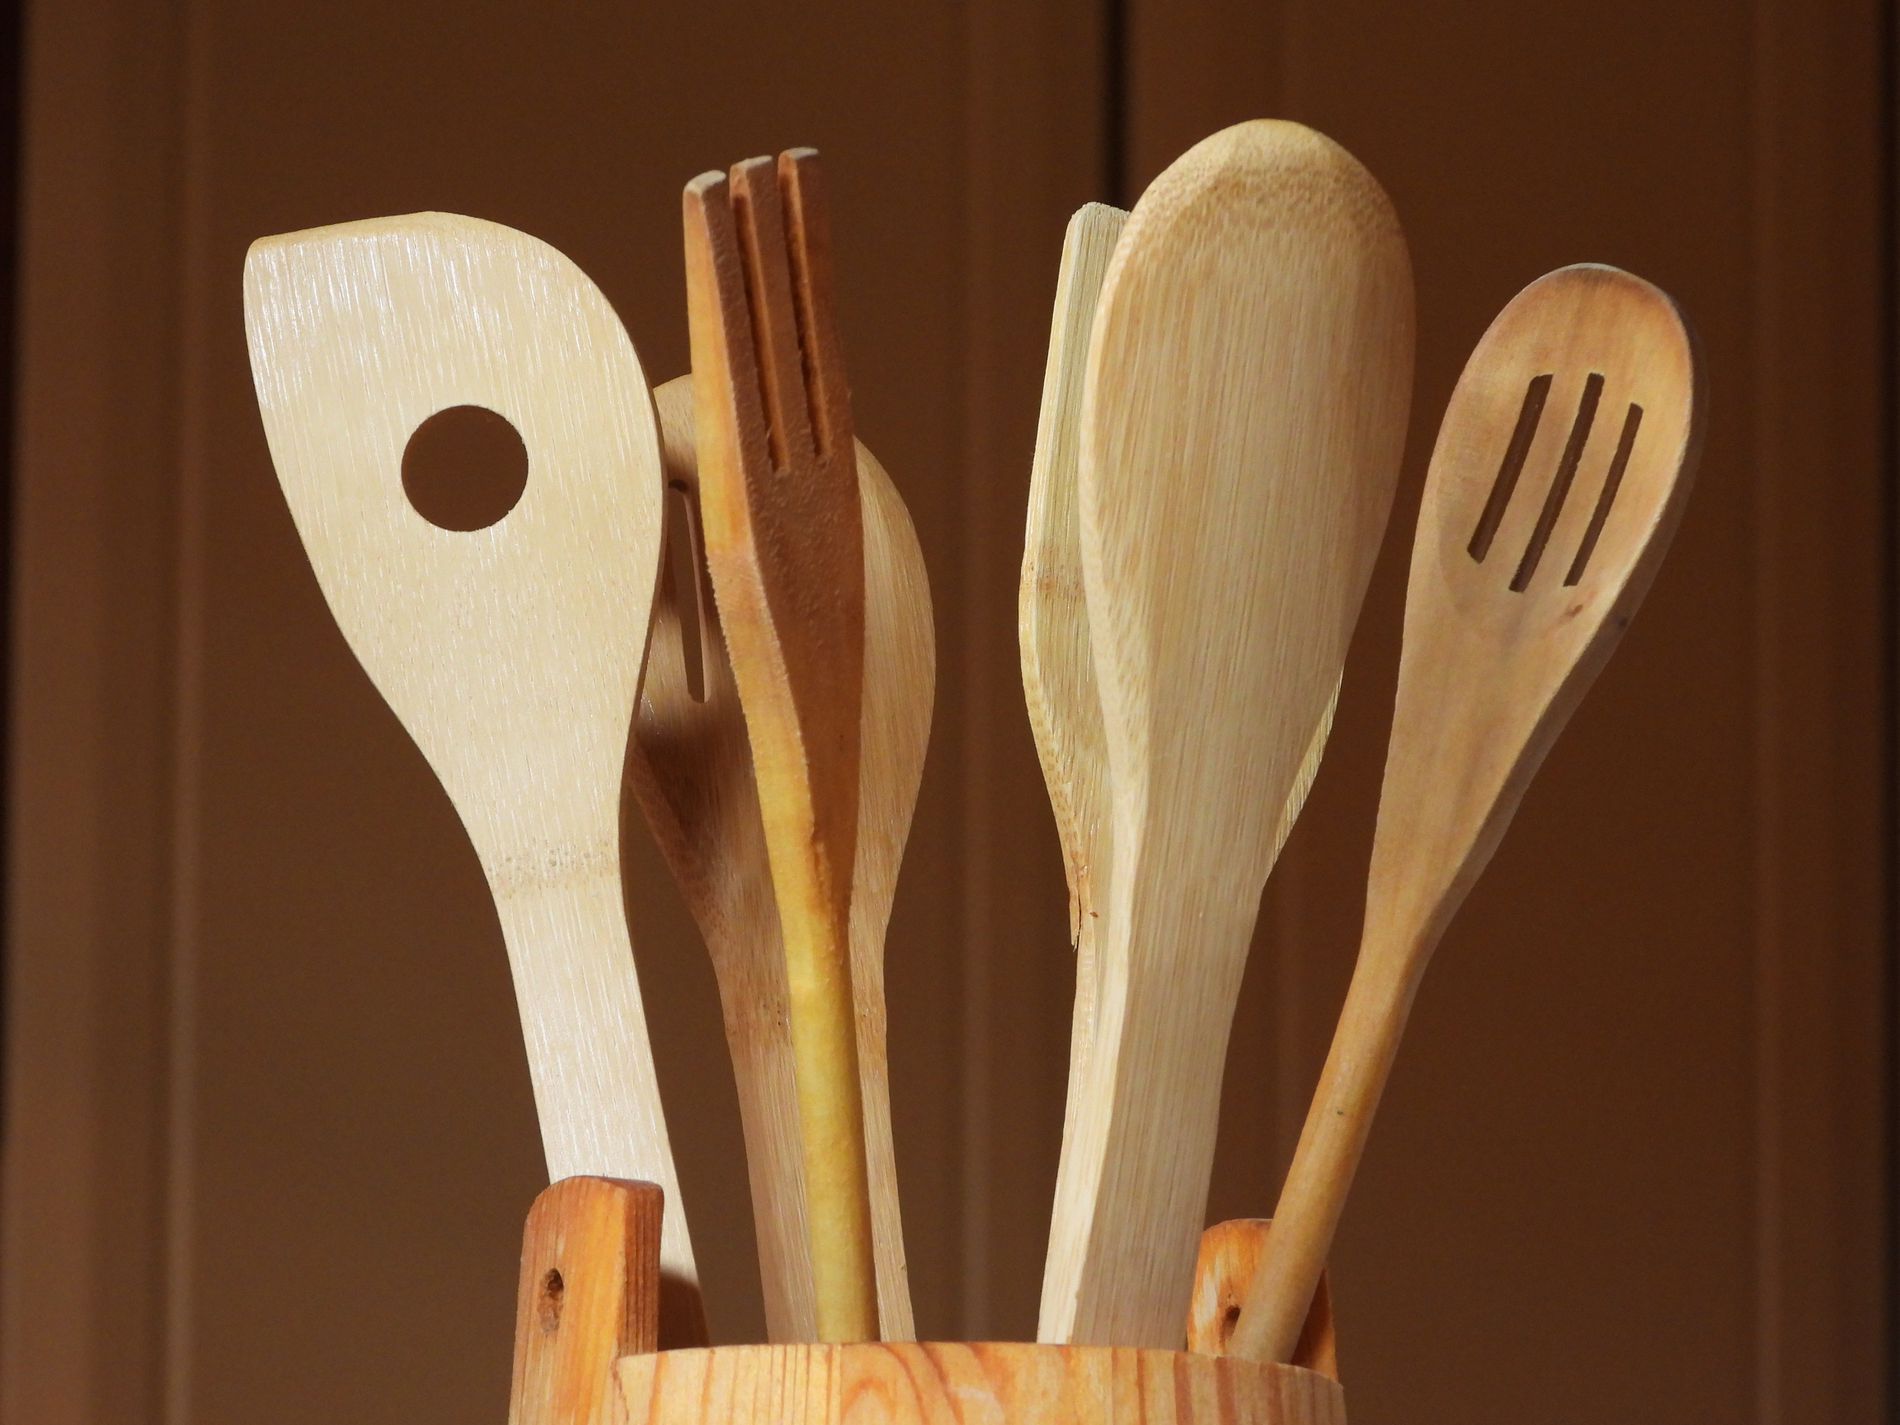
Bamboo kitchen utensils
The image is a set of bamboo kitchen utensils, including spoons and a fork, in a wooden holder. The background is blurred.
The eye level shot shows a set of bamboo kitchen utensils in the blurred background. The color palette is light wood color and brown. The style is a product shot.
Labels: Cutlery, Spoon, Kitchen Utensil, Spatula, Ping Pong, Ping Pong Paddle, Racket, Sport, Brush, Device, Tool, Toothbrush, Wooden Spoon, holder, blurry background
Camera: NIKON CORPORATION COOLPIX P1000
Aperture: F4.5
Exposure: 1/15 sec
ISO: 500
Focal length: 35.9 mm